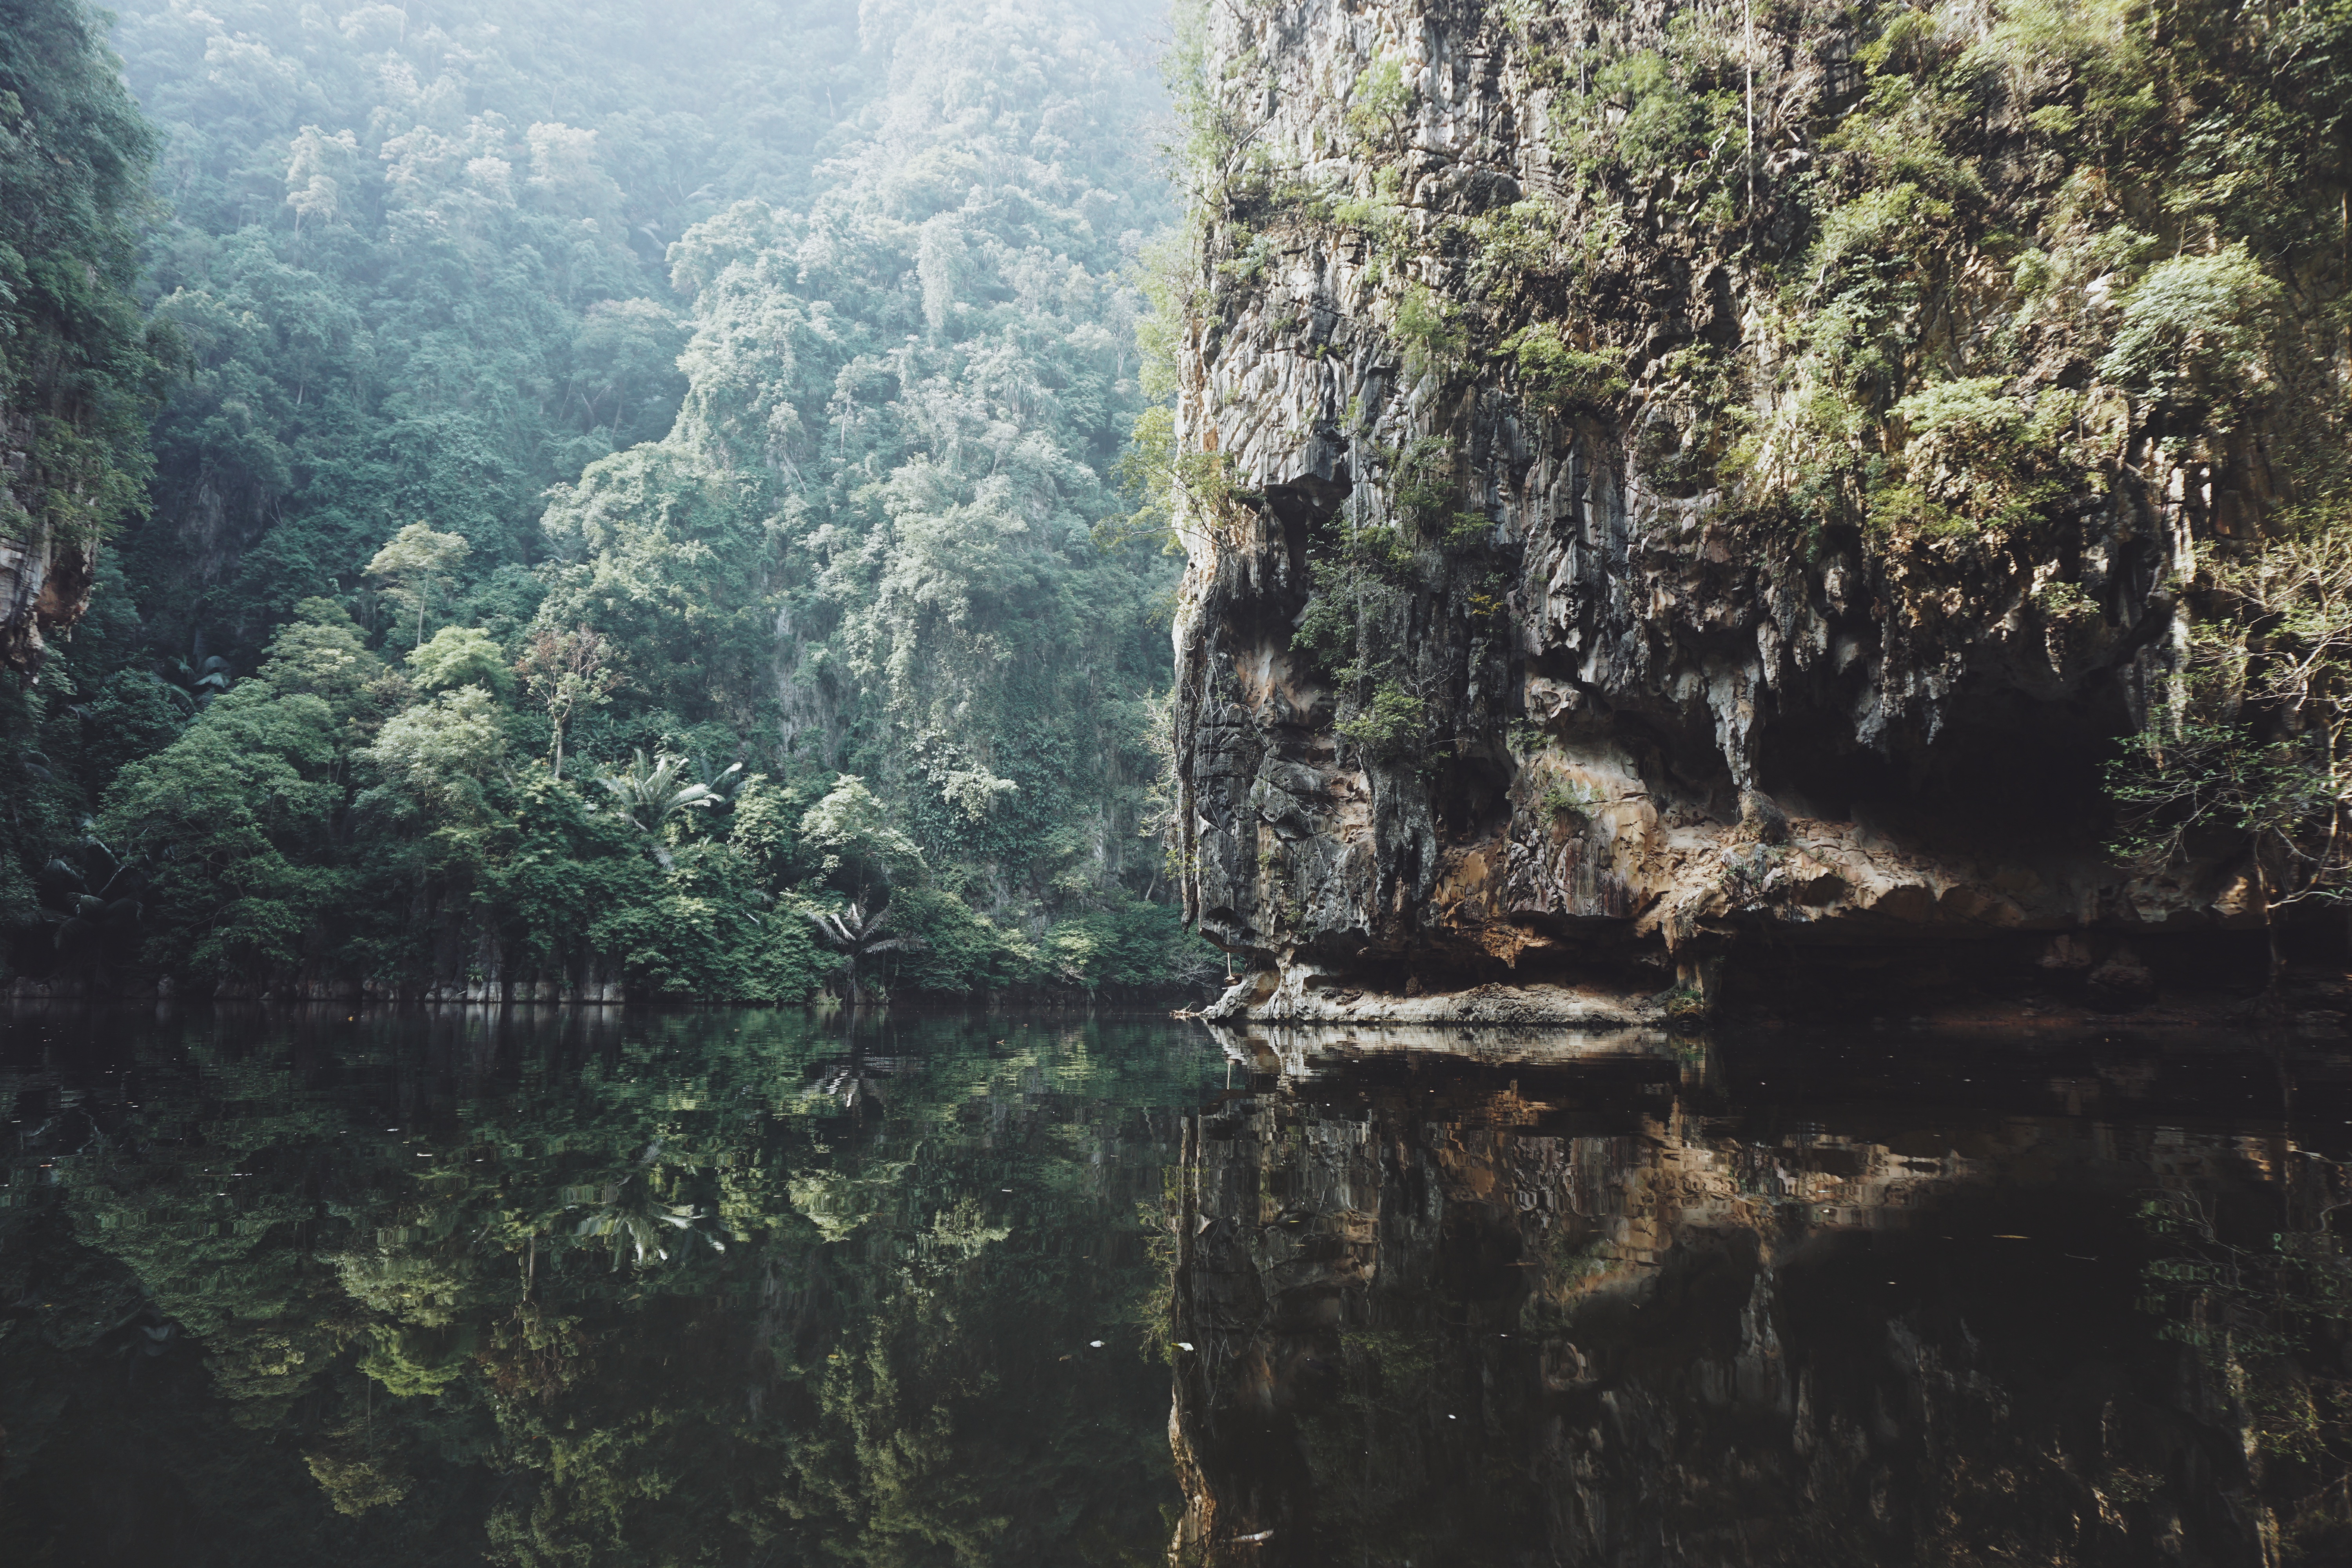
tree, water, nature, forest, waterfall, wilderness, river, formation, cliff, reflection, jungle, terrain, rainforest, habitat, water feature, landform, old growth forest, natural environment, geographical feature